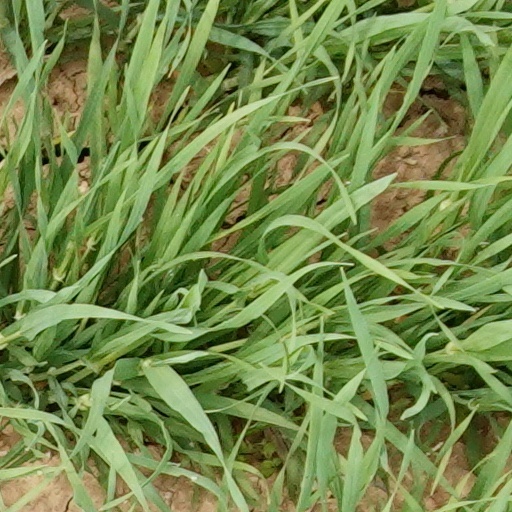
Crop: wheat